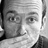
Emotion: sad